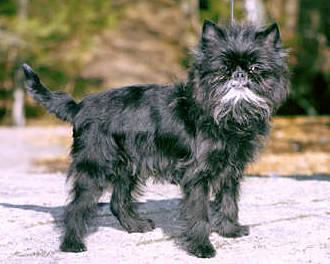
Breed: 200-n000012-affenpinscher